Bhante

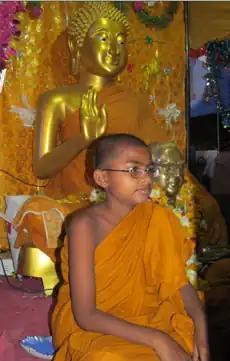
Young Indian Buddhist monk with statues of the Buddha and Babasaheb Ambedkar in Indian vihara or monastery

Bhante (Pali), sometimes also Bhadanta, is a respectful title used to address Buddhist monks, nuns, and superiors, especially in the Theravada tradition. In English, the term is often translated as "Venerable".